Macular hypoplasia

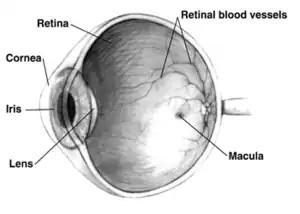
Human retina cross-section

Macular hypoplasia (or foveal hypoplasia) is a rare medical condition involving the underdevelopment of the macula, a small area on the retina (the eye's internal surface) responsible for seeing in detail and sensing light. Macular hypoplasia is often associated with albinism.